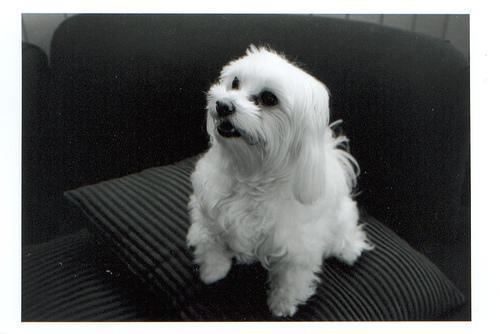
Maltese_dog